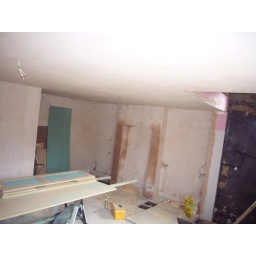
plastered walls and ceiling in the kitchen/diner (looking to the kitchen end)